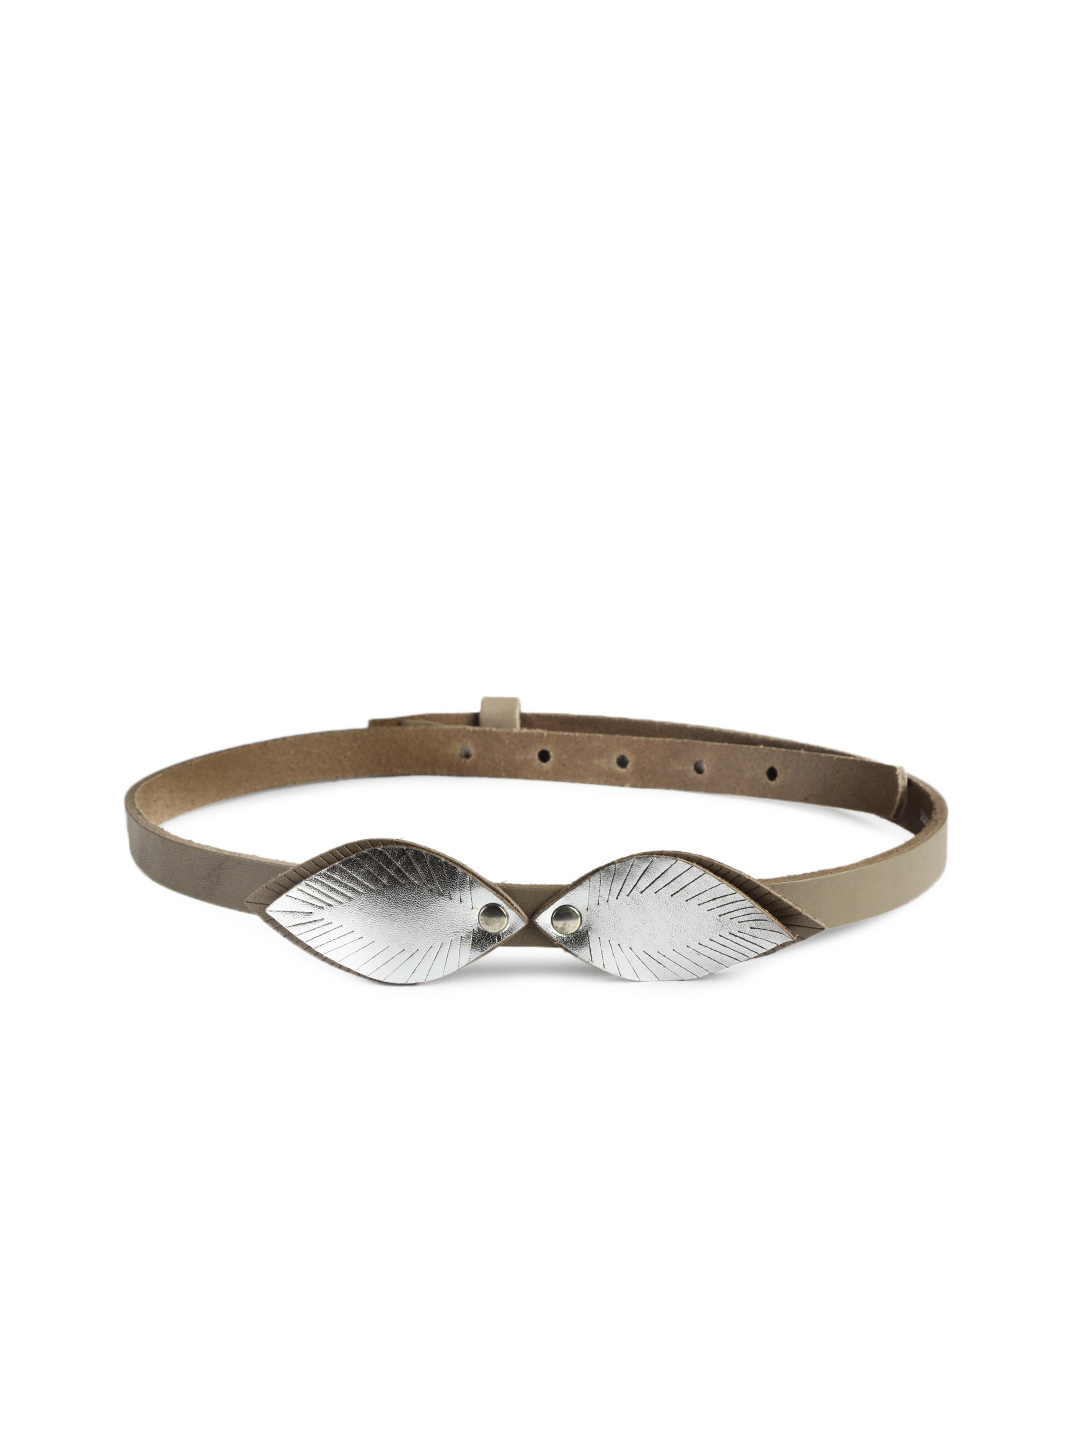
Pieces Women Brown Belt
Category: Accessories / Belts / Belts
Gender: Women
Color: Brown
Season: Summer 2015
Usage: Casual